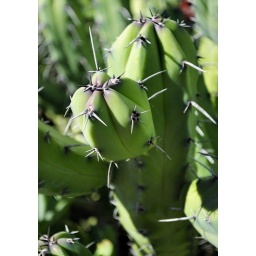
A plant near Mission building in Santa Barbara CA